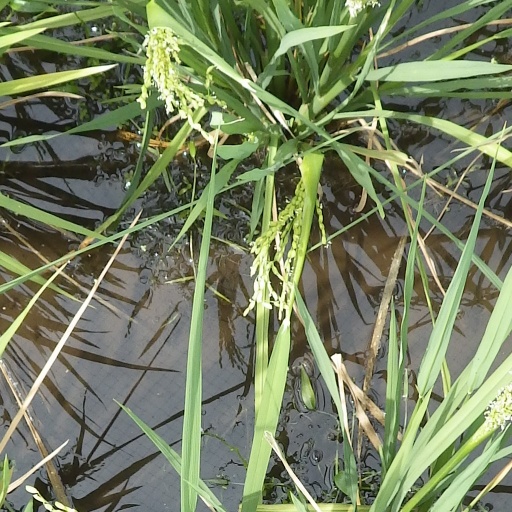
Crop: rice